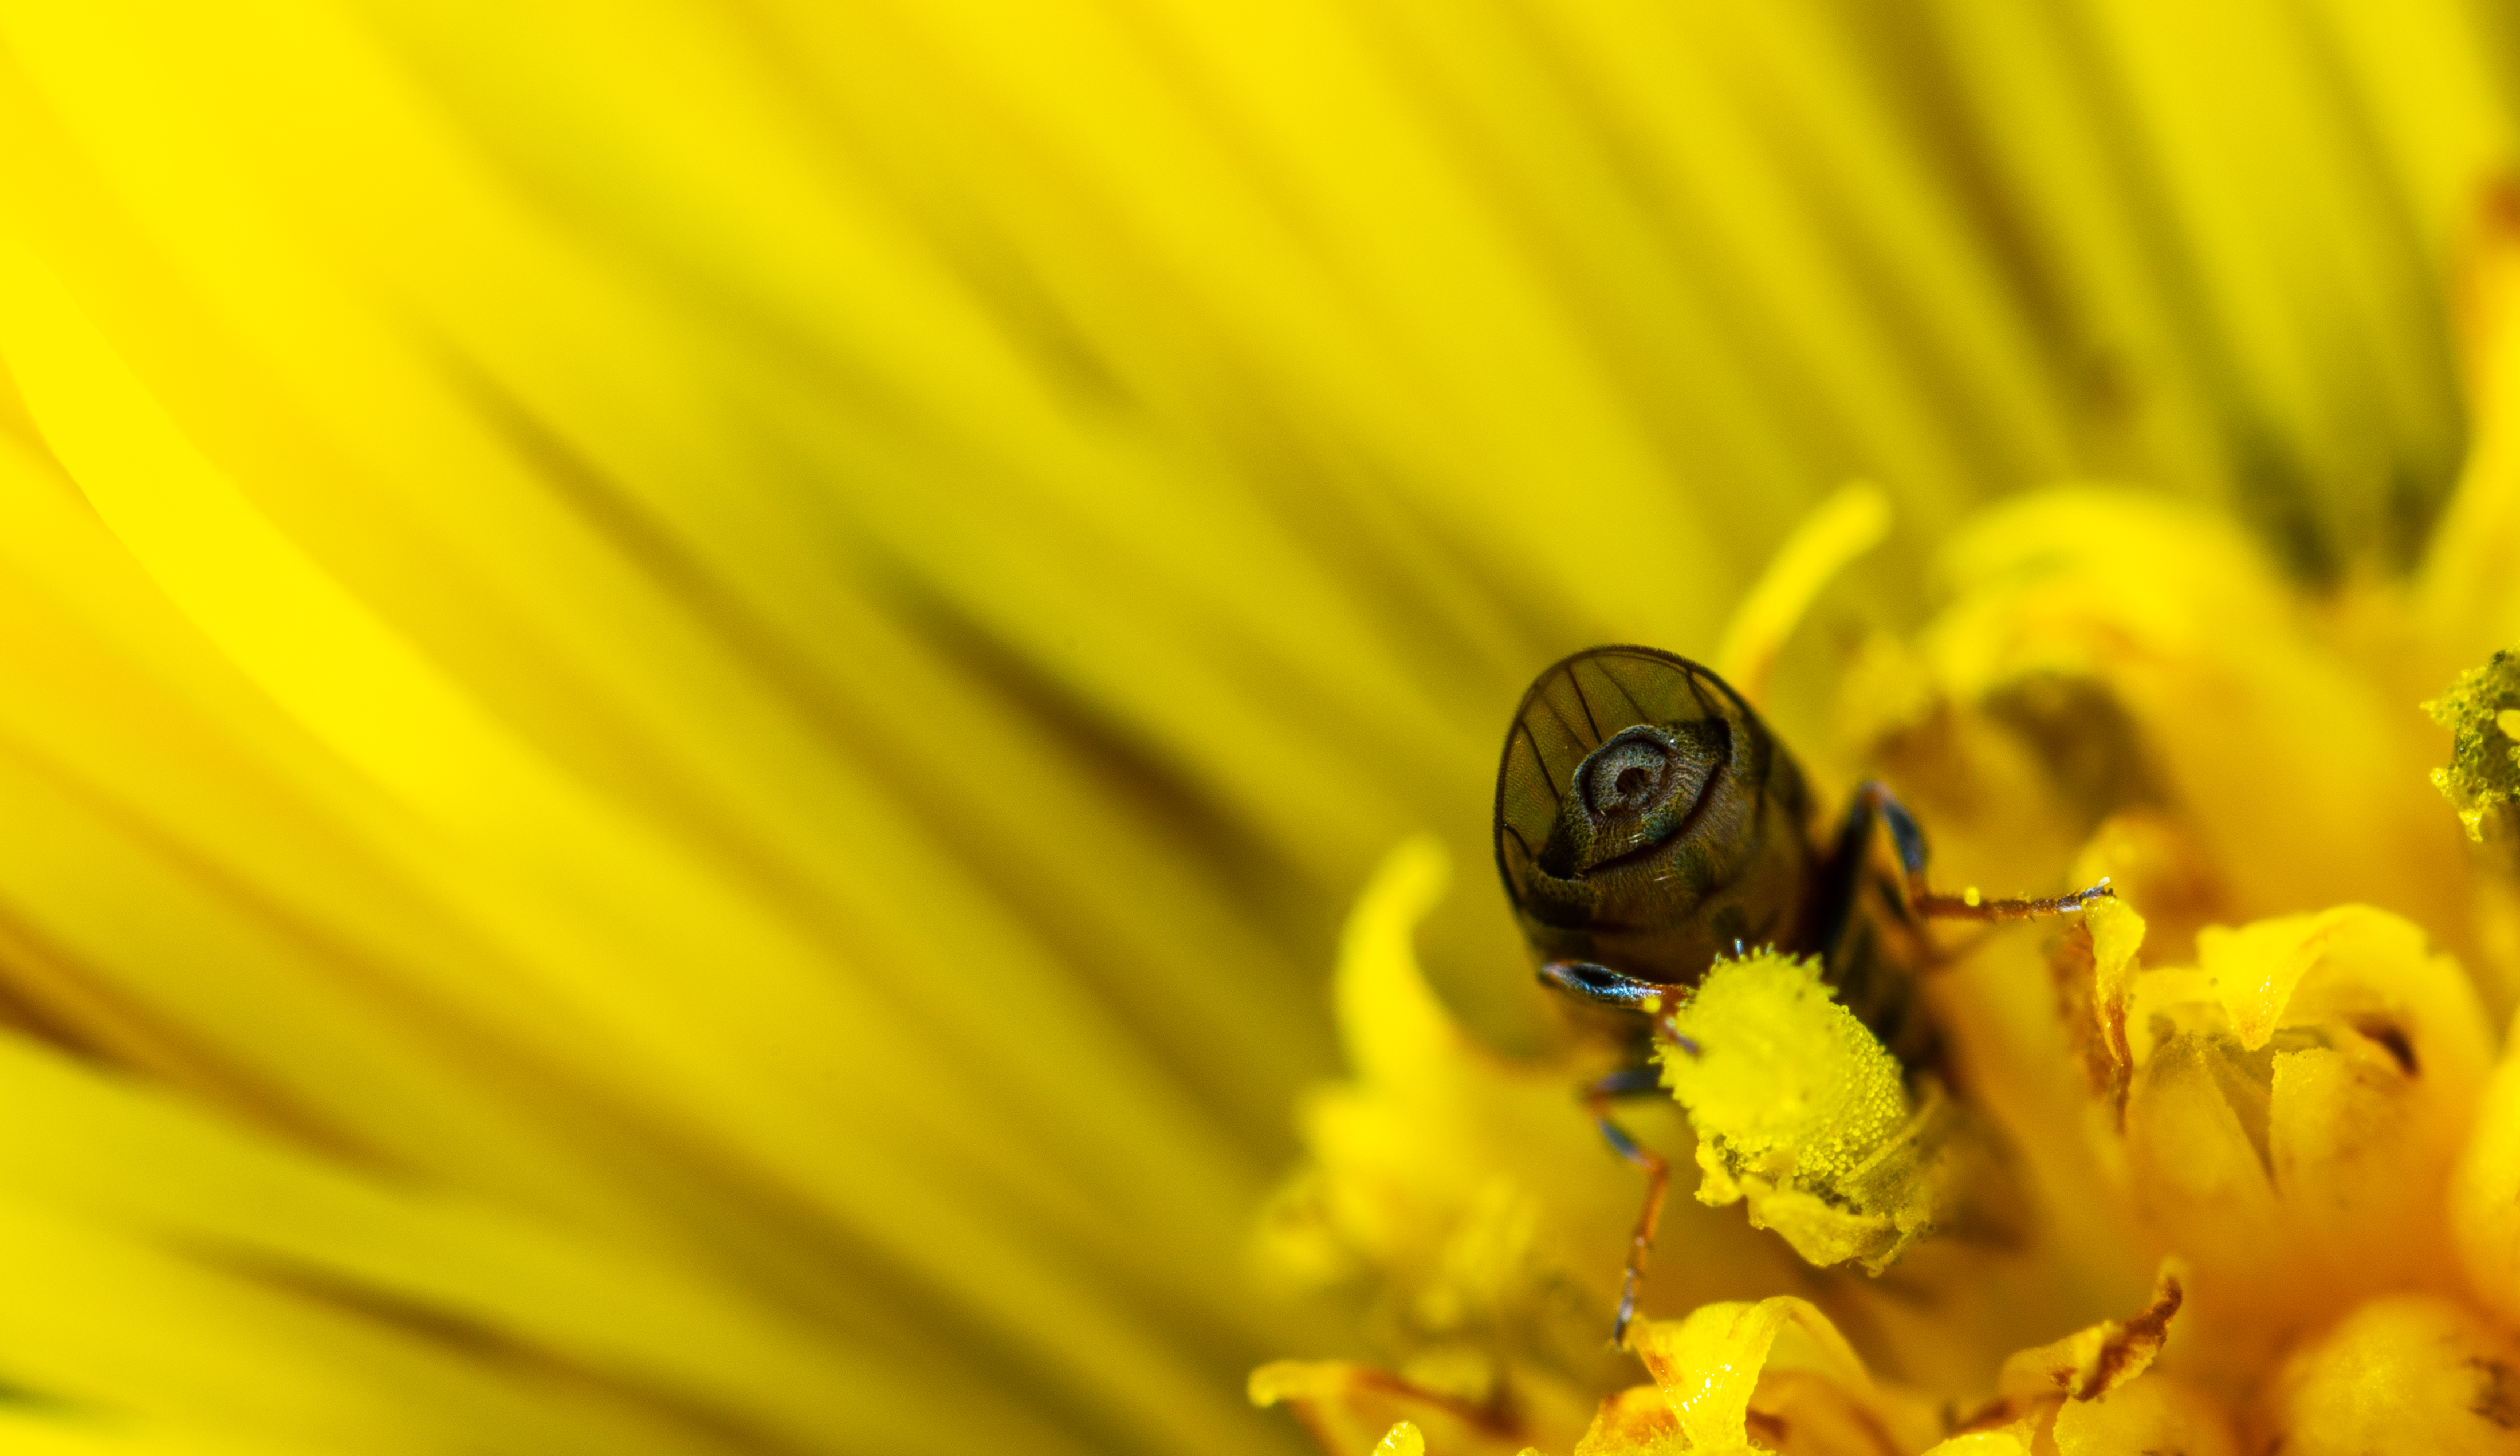
macro, insect, fly, flower, honey bee, bee, yellow, nectar, pollen, macro photography, close up, membrane winged insect, invertebrate, pollinator, bumblebee, computer wallpaper, bee pollen, petal